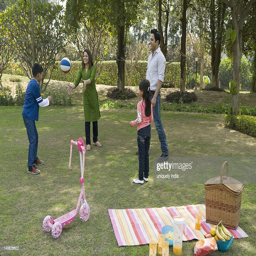
family playing basketball in a park